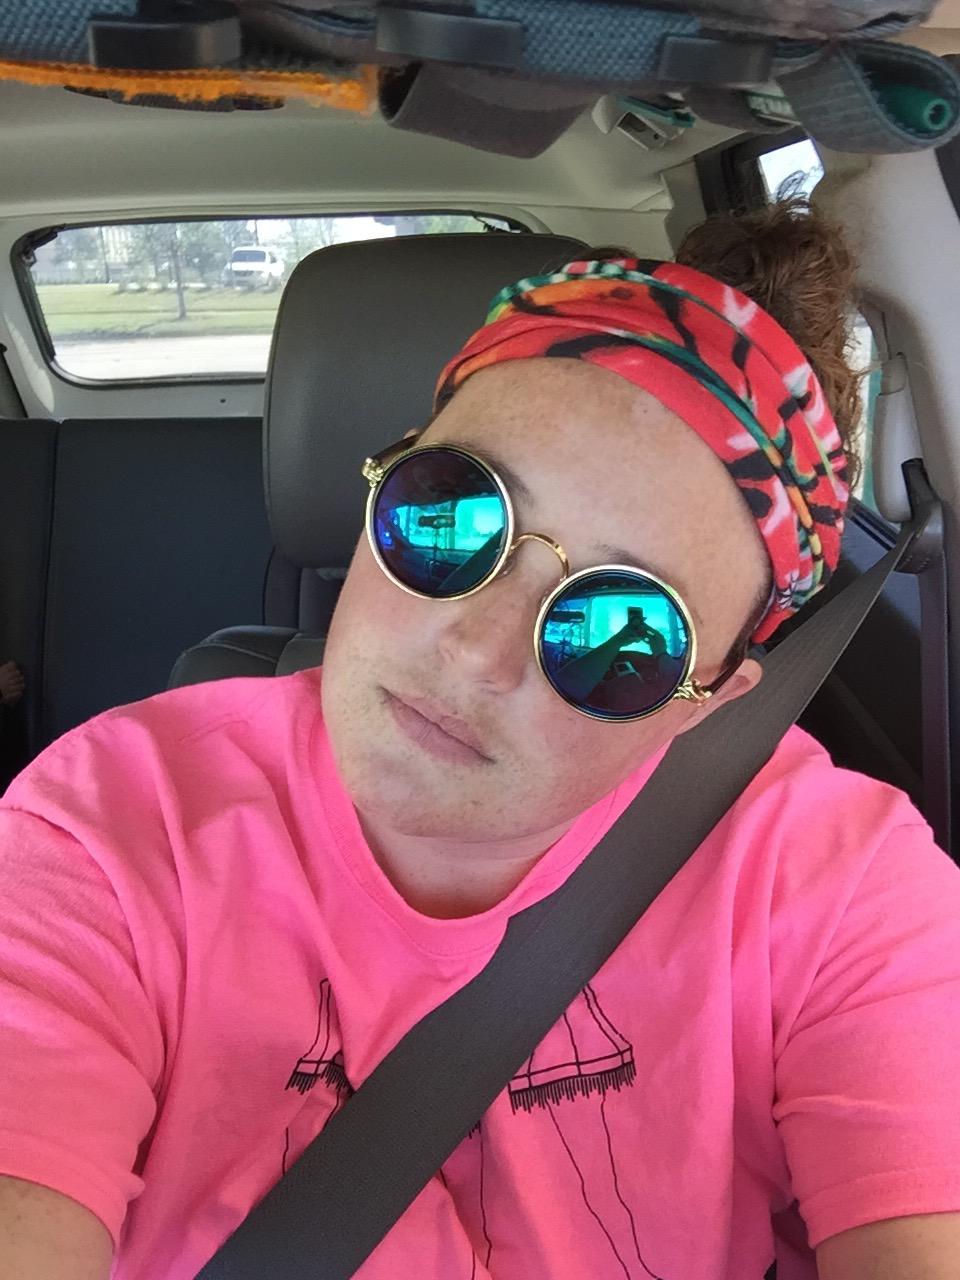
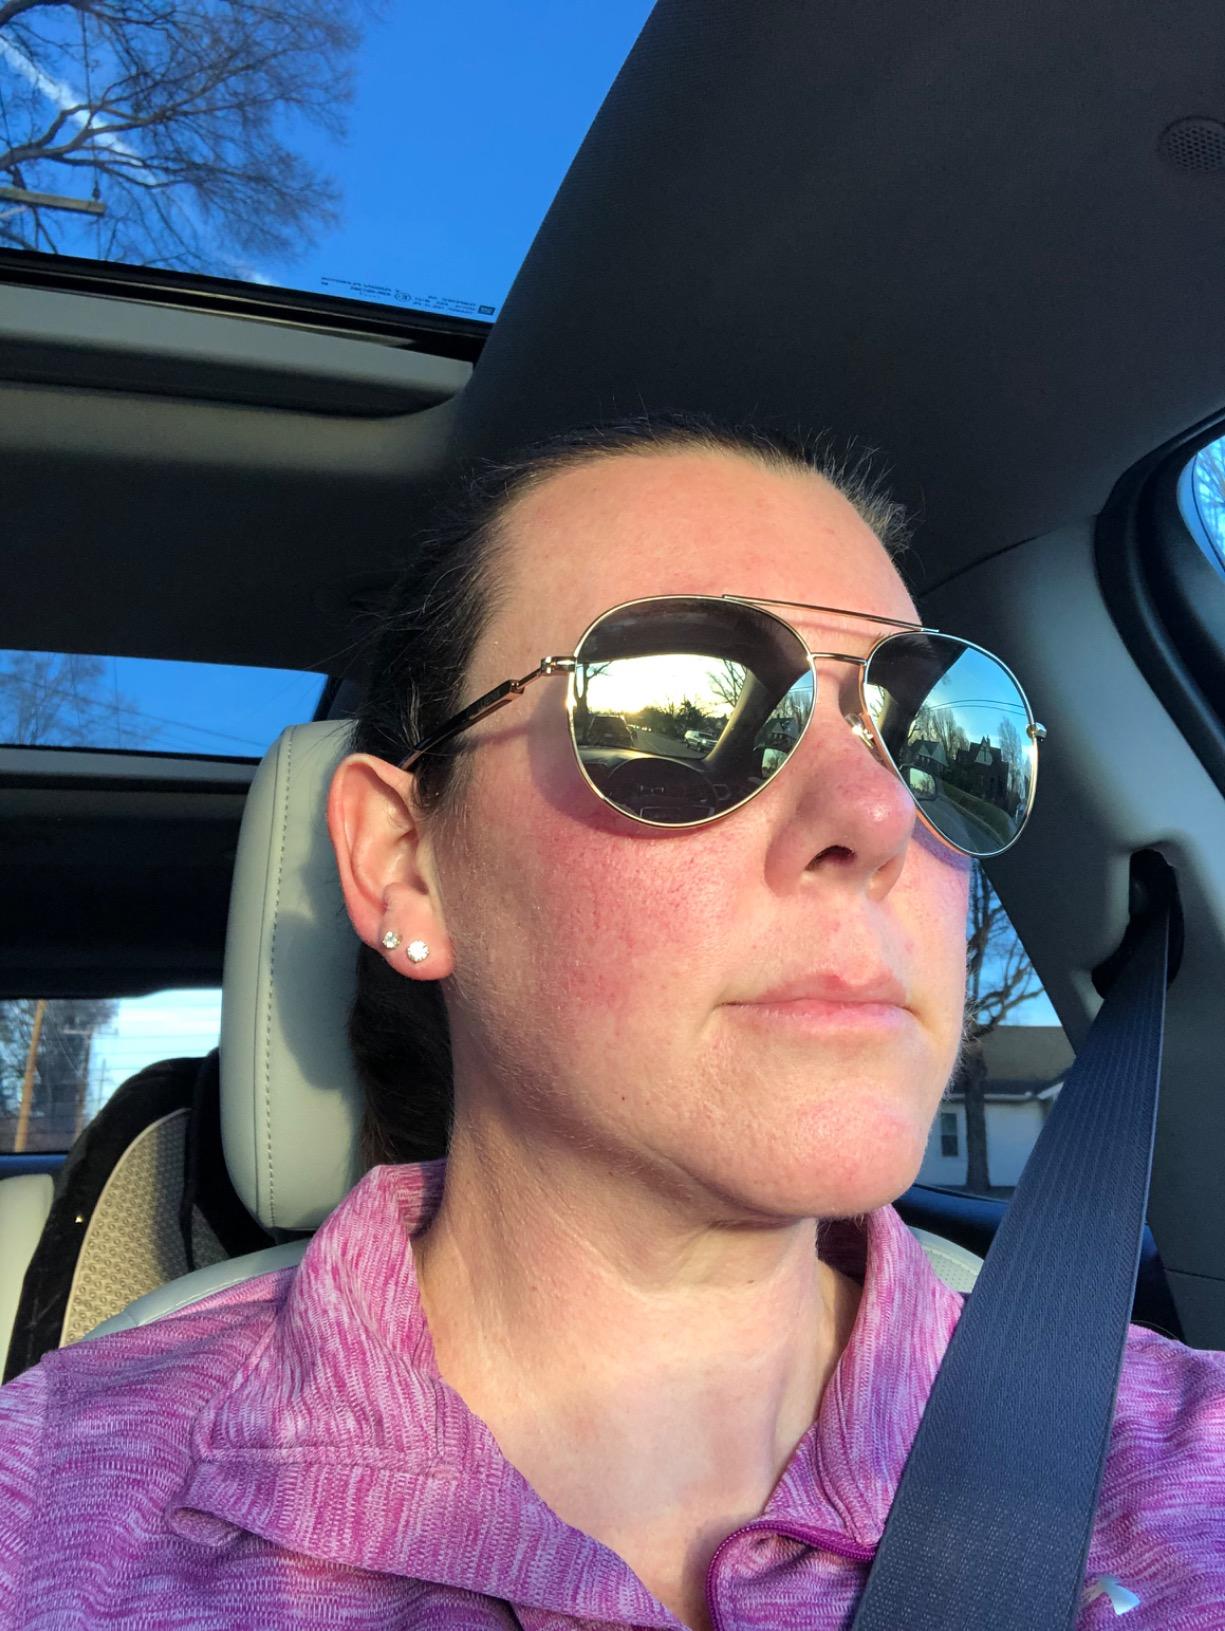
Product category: accessories_sunglasses
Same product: no